Irishtown, Victoria

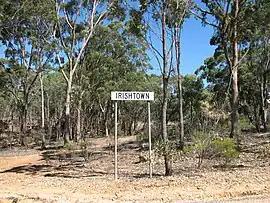

Irishtown is a locality in Mount Alexander Shire, Victoria, Australia. It is noted for heritage sites associated with the Victorian Gold Rush, near or within the Castlemaine Diggings National Heritage Park. These include the Red Hill hydraulic gold sluicing site and the Burying Flat Cemetery, also known as Deadmans Gully Burial Ground. At the , Irishtown had a population of 15.